Pedro Rebocho

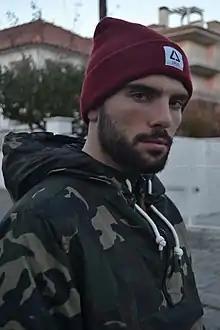
Rebocho in 2016

Pedro Miguel Braga Rebocho (born 23 January 1995) is a Portuguese professional footballer who plays as a left-back for Saudi Pro League club Al-Khaleej.